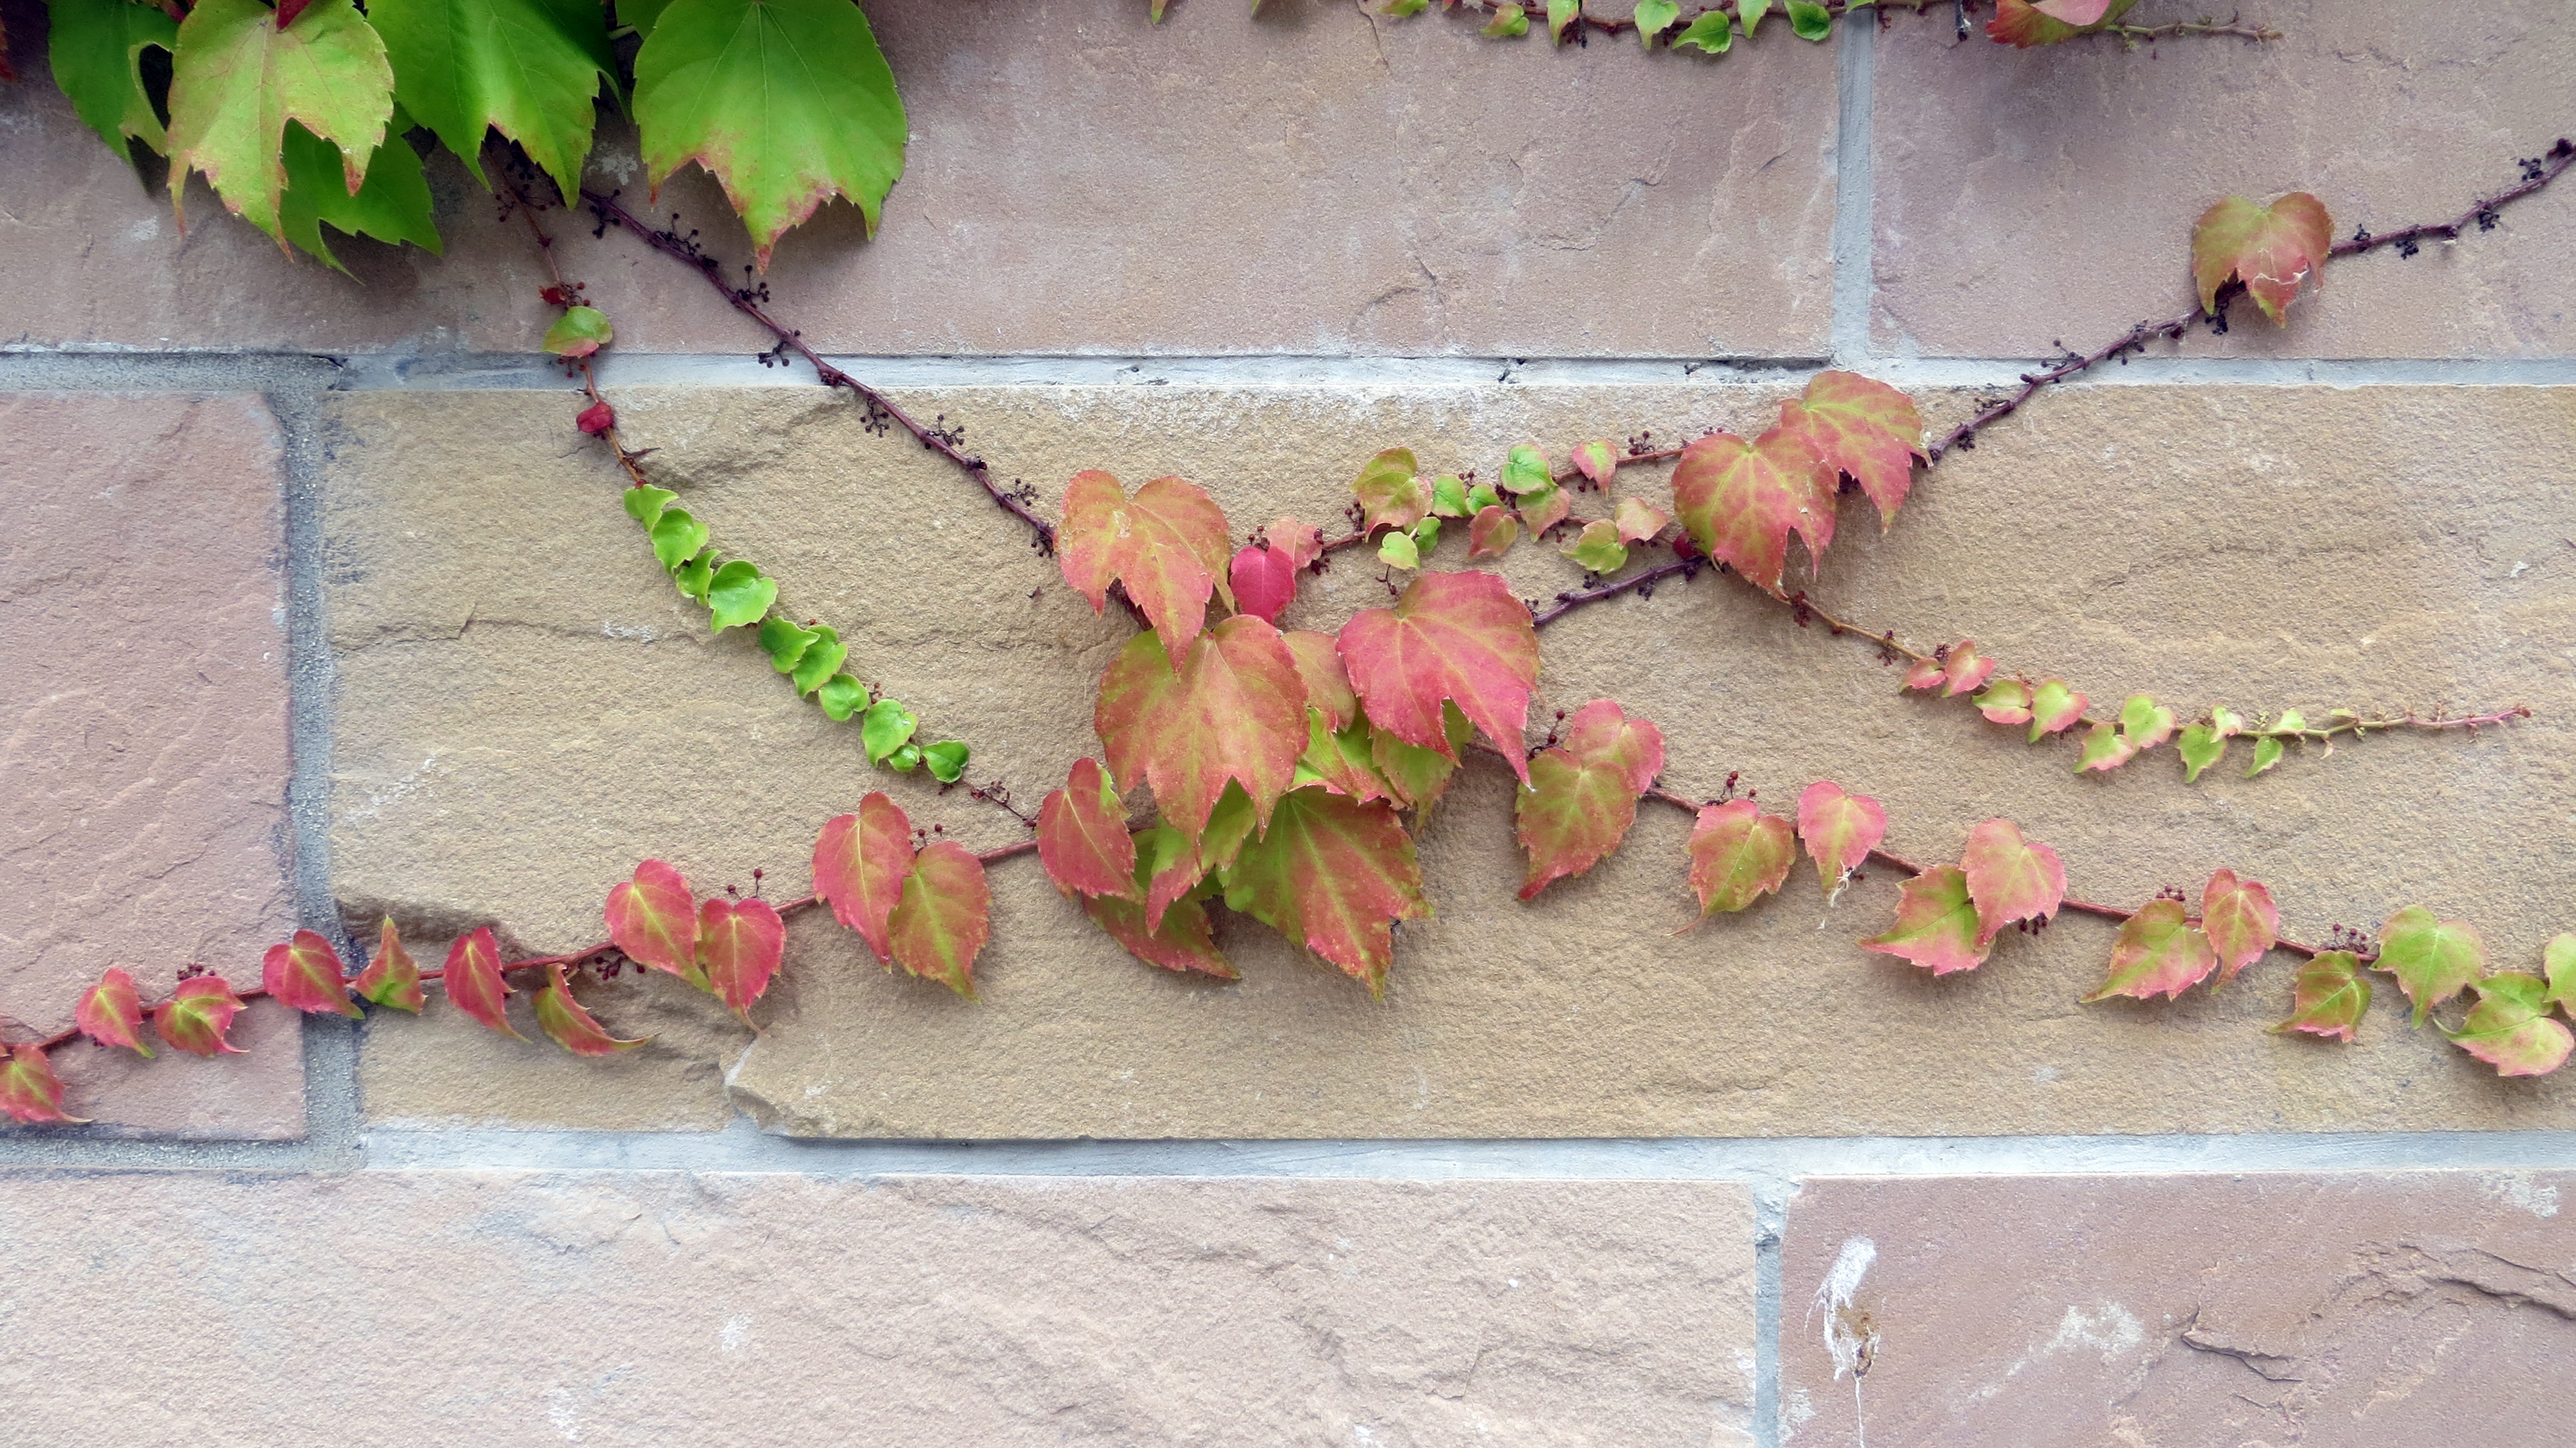
plant, leaf, flower, wall, color, ivy, grow, climber, art, entwine